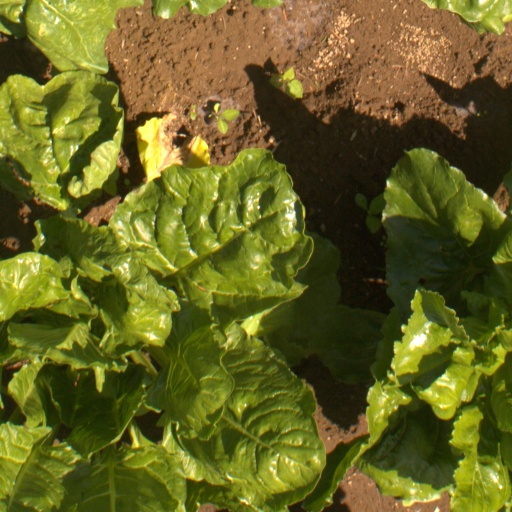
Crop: sugar beet